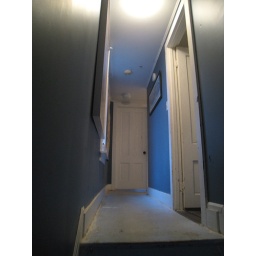
New Dark wall in Hallway looking toward bedroom door